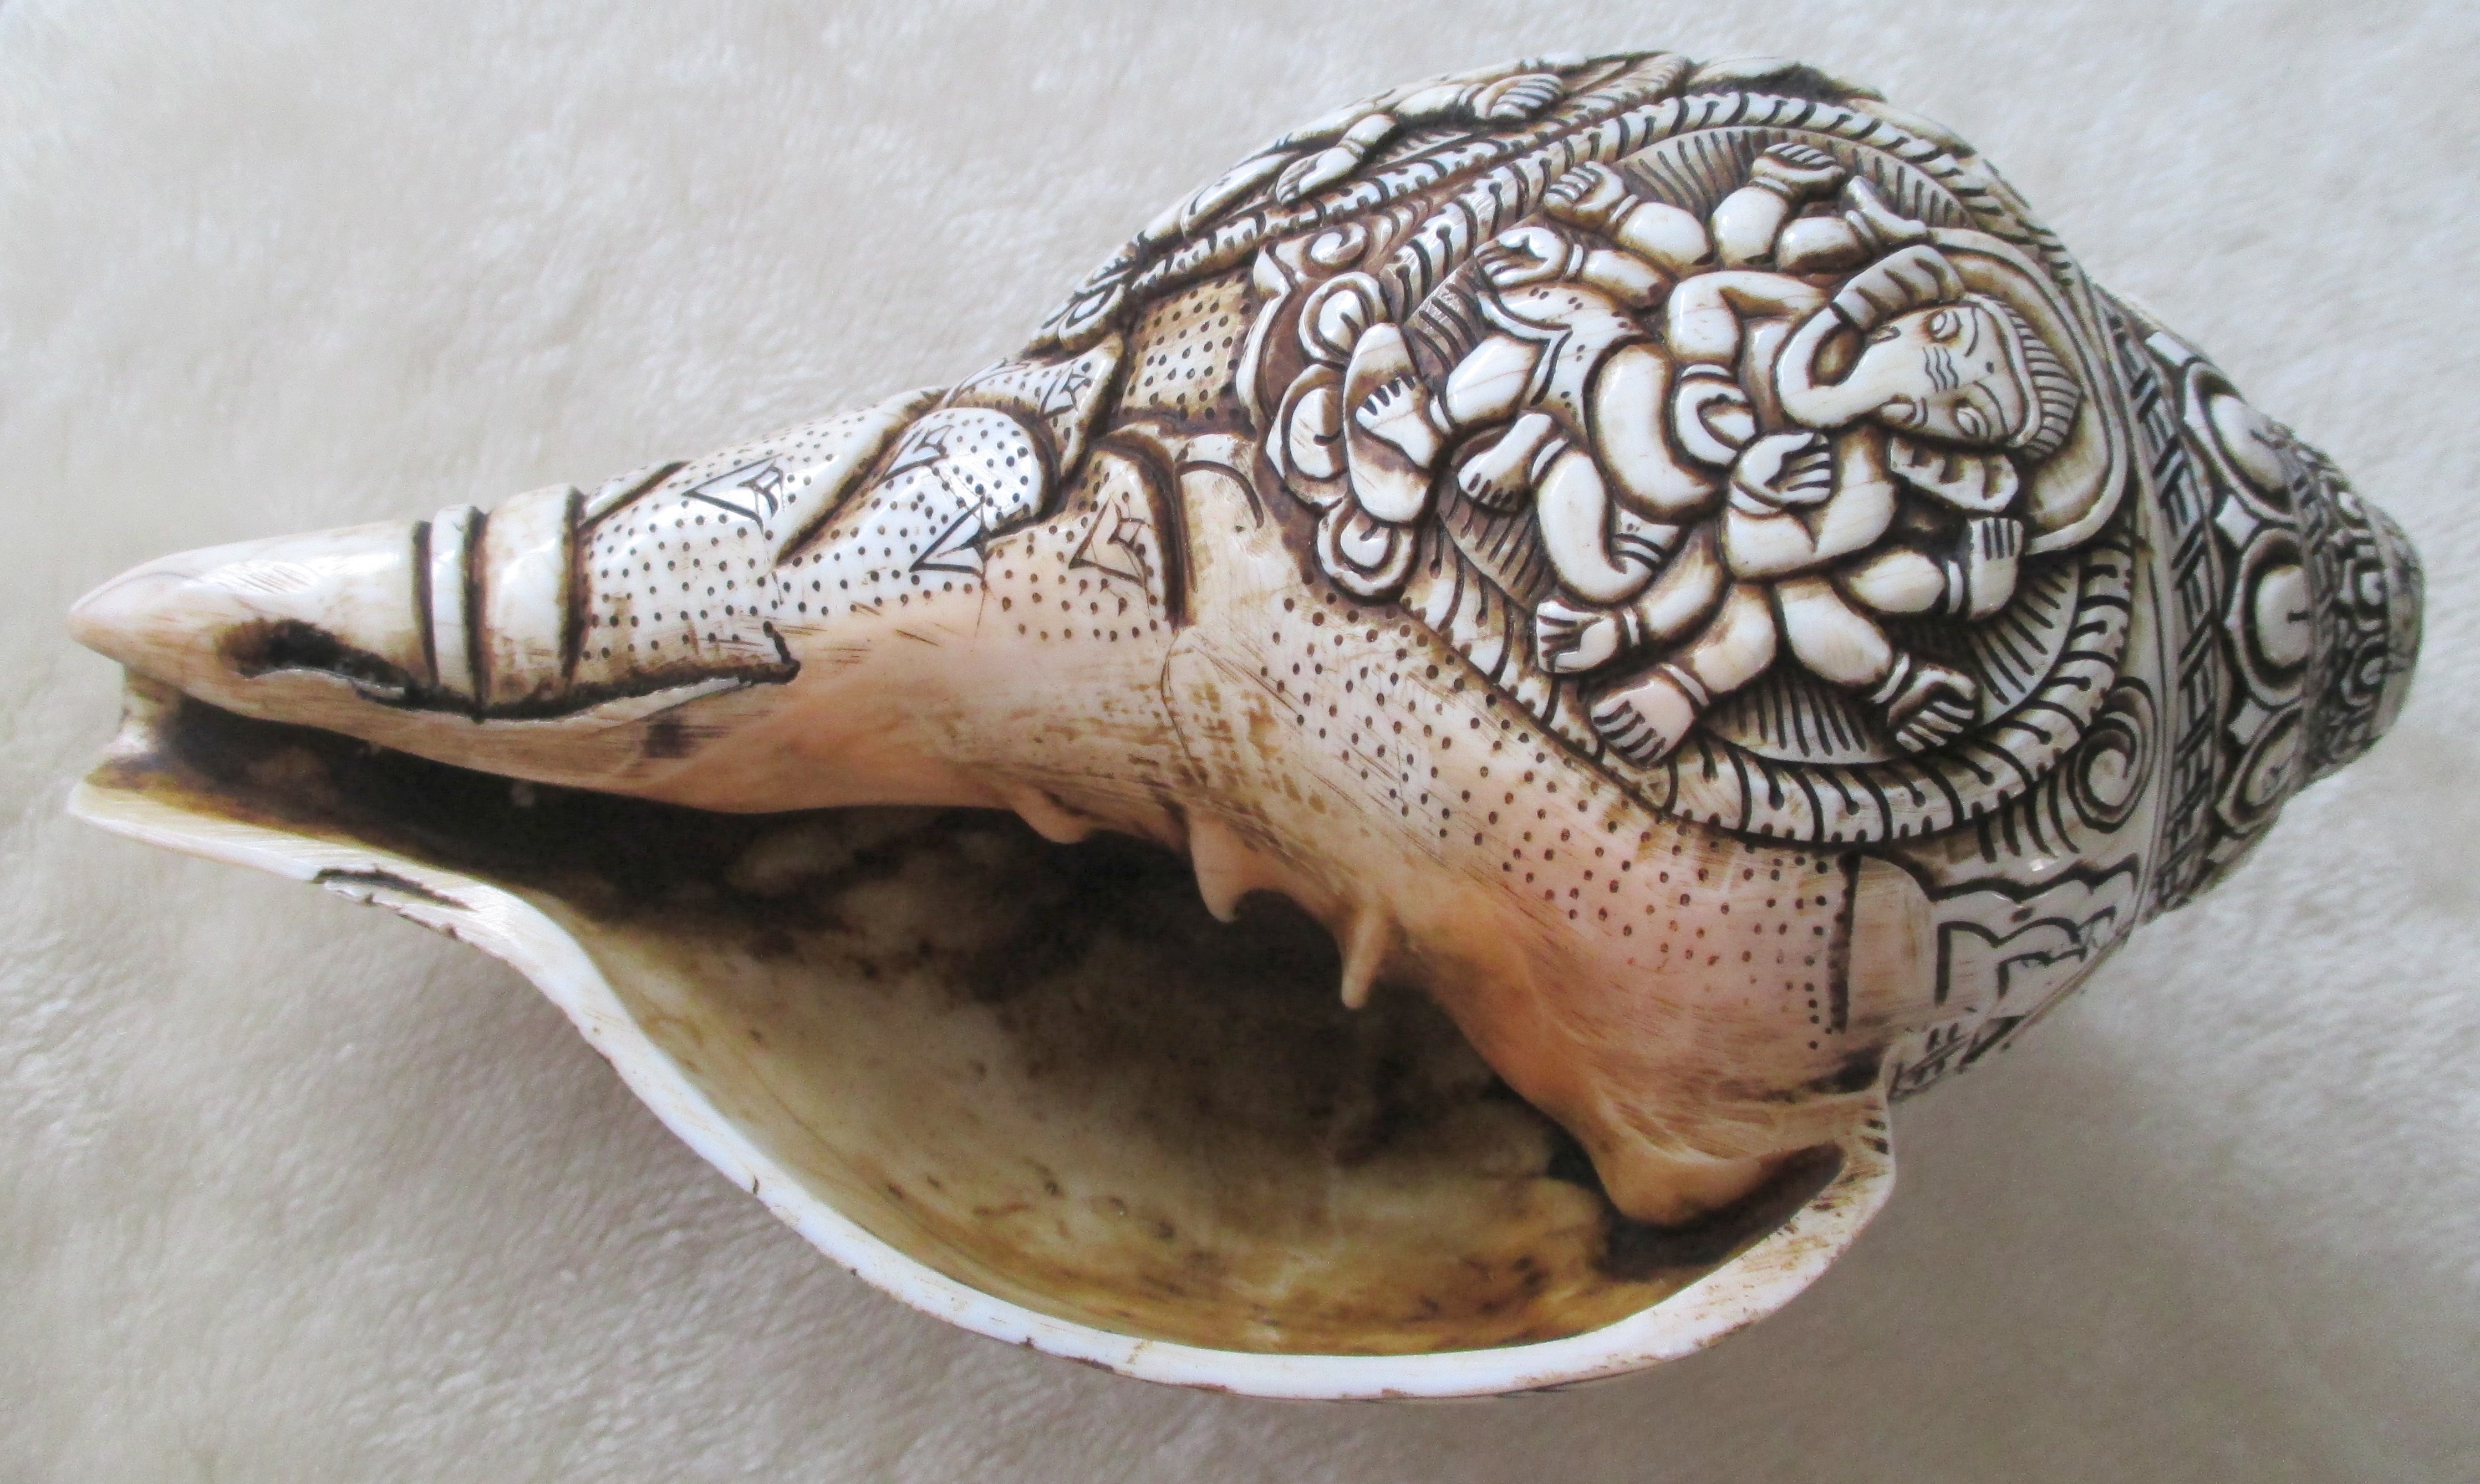
sea, pattern, shell, conch, snail, design, carving, snail shell